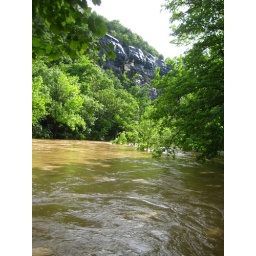
Kyle's Landing boat launch....disappeared under 5 feet of water after a heavy thunderstorm.